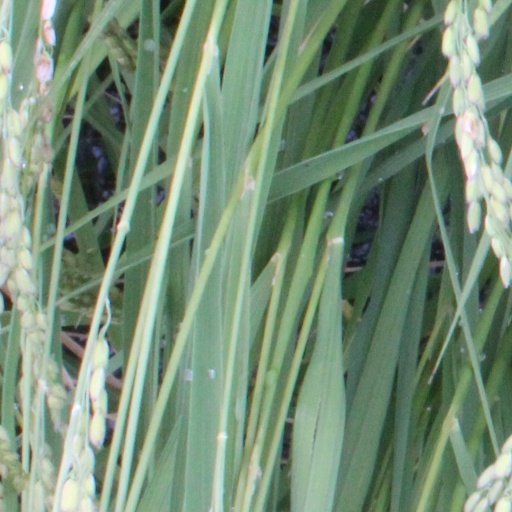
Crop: rice